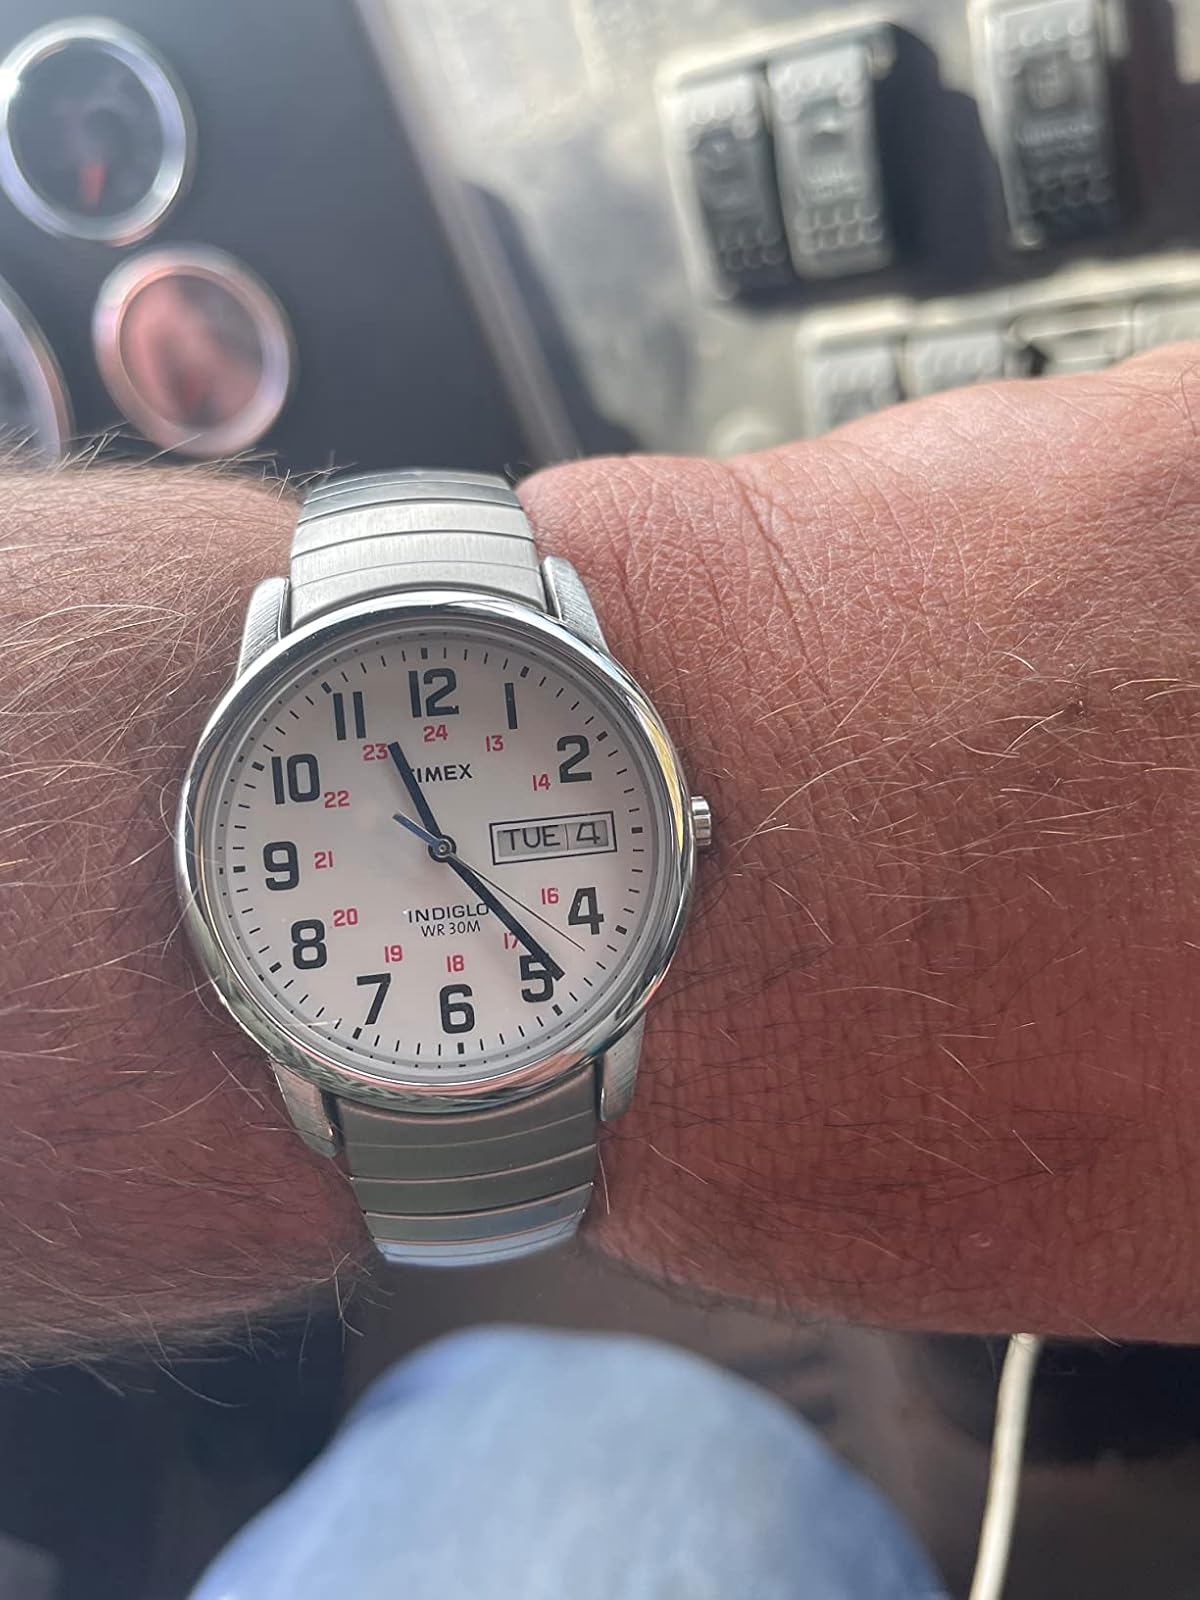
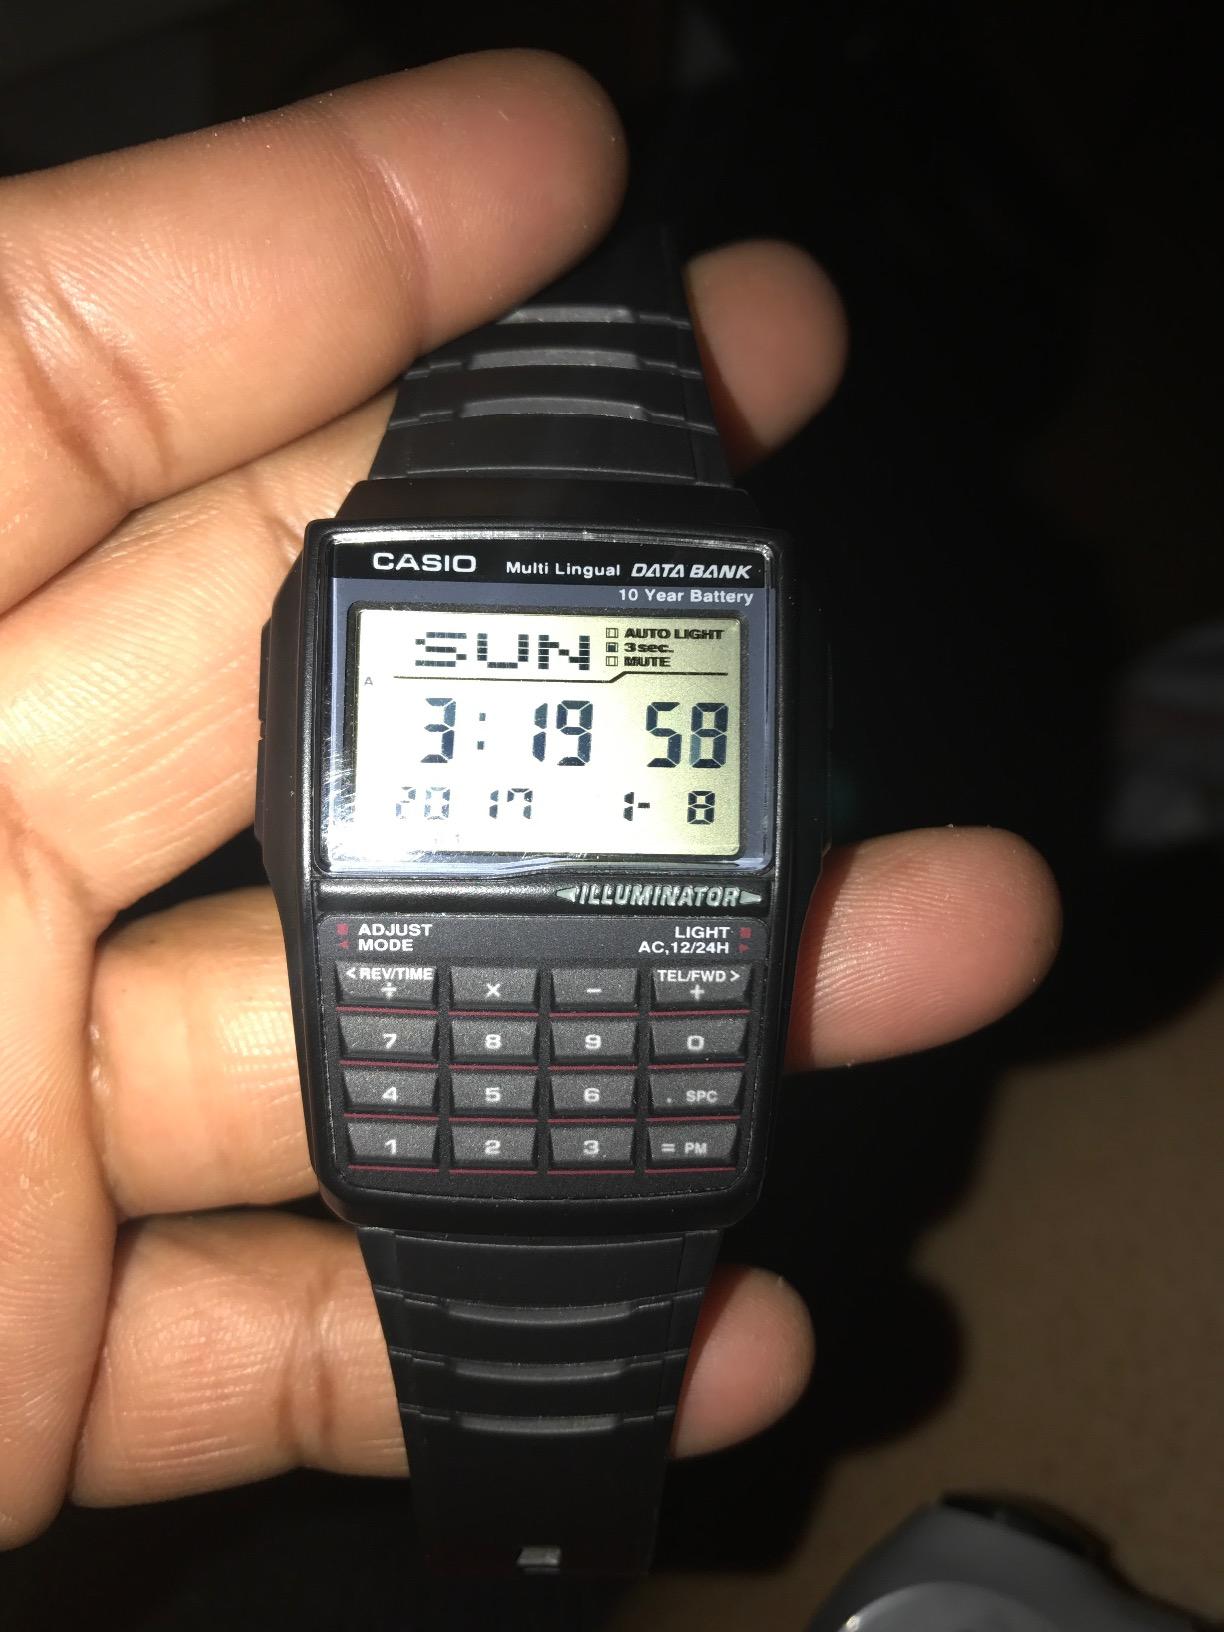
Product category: accessories_watch
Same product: no